Nudist Colony of the Dead

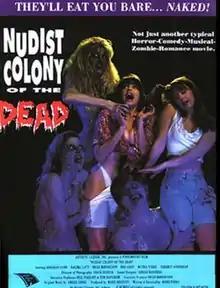
VHS video cassette cover

Nudist Colony of the Dead is a 1991 horror comedy musical film written and directed by Mark Pirro (who has also worked under the names Marky Dolittle and Marky Elfman). The film was shot on Super-8 film and produced on a budget of $35,000.